Netherton, West Midlands

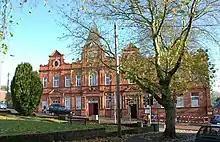
Netherton Arts Centre

Following the Inclosure Acts of the late 18th century, allowing construction in Pensnett Chase, the present-day settlement began to develop further up the hill than its original site. Netherton expanded rapidly in the industrial age and the thick seams of coal underlying the region were extensively mined. Blast furnaces were constructed in for iron making, and the area became home to many industries including chain making, anchor making, nail making, brick making, enamelling, and the construction of boilers.